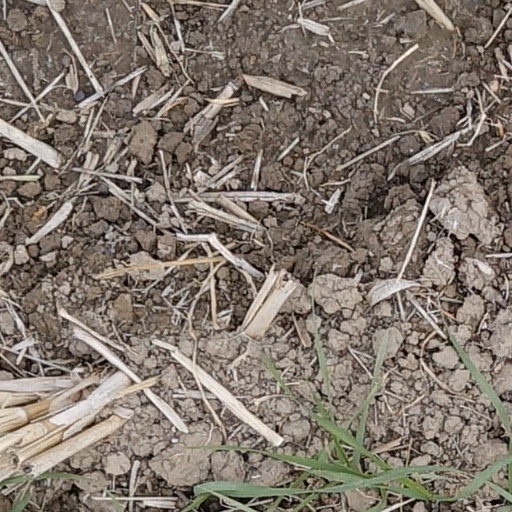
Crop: wheat